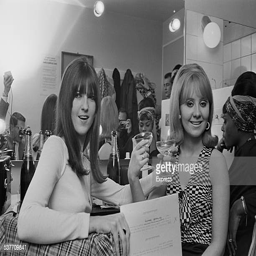
actor and pop artist at the new year party